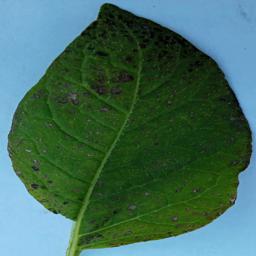
Etiqueta: Tizon_Temprano